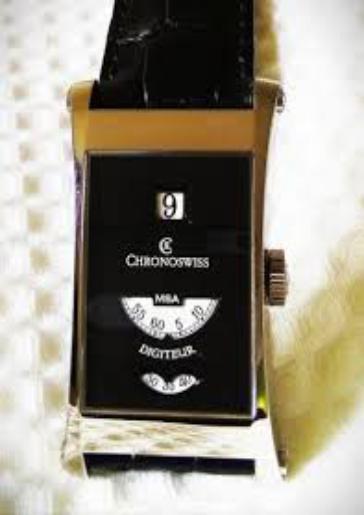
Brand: Chronoswiss-2
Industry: Electronic